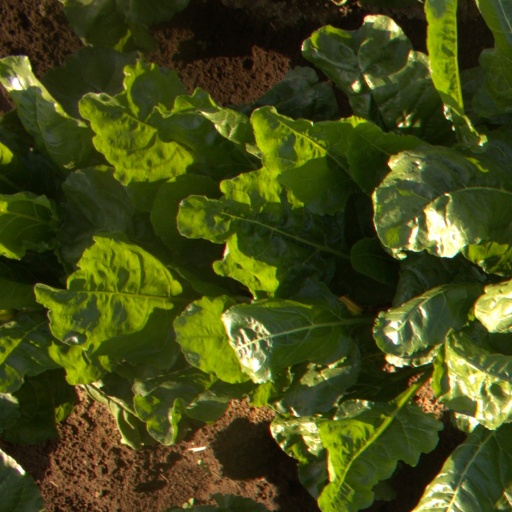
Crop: sugar beet